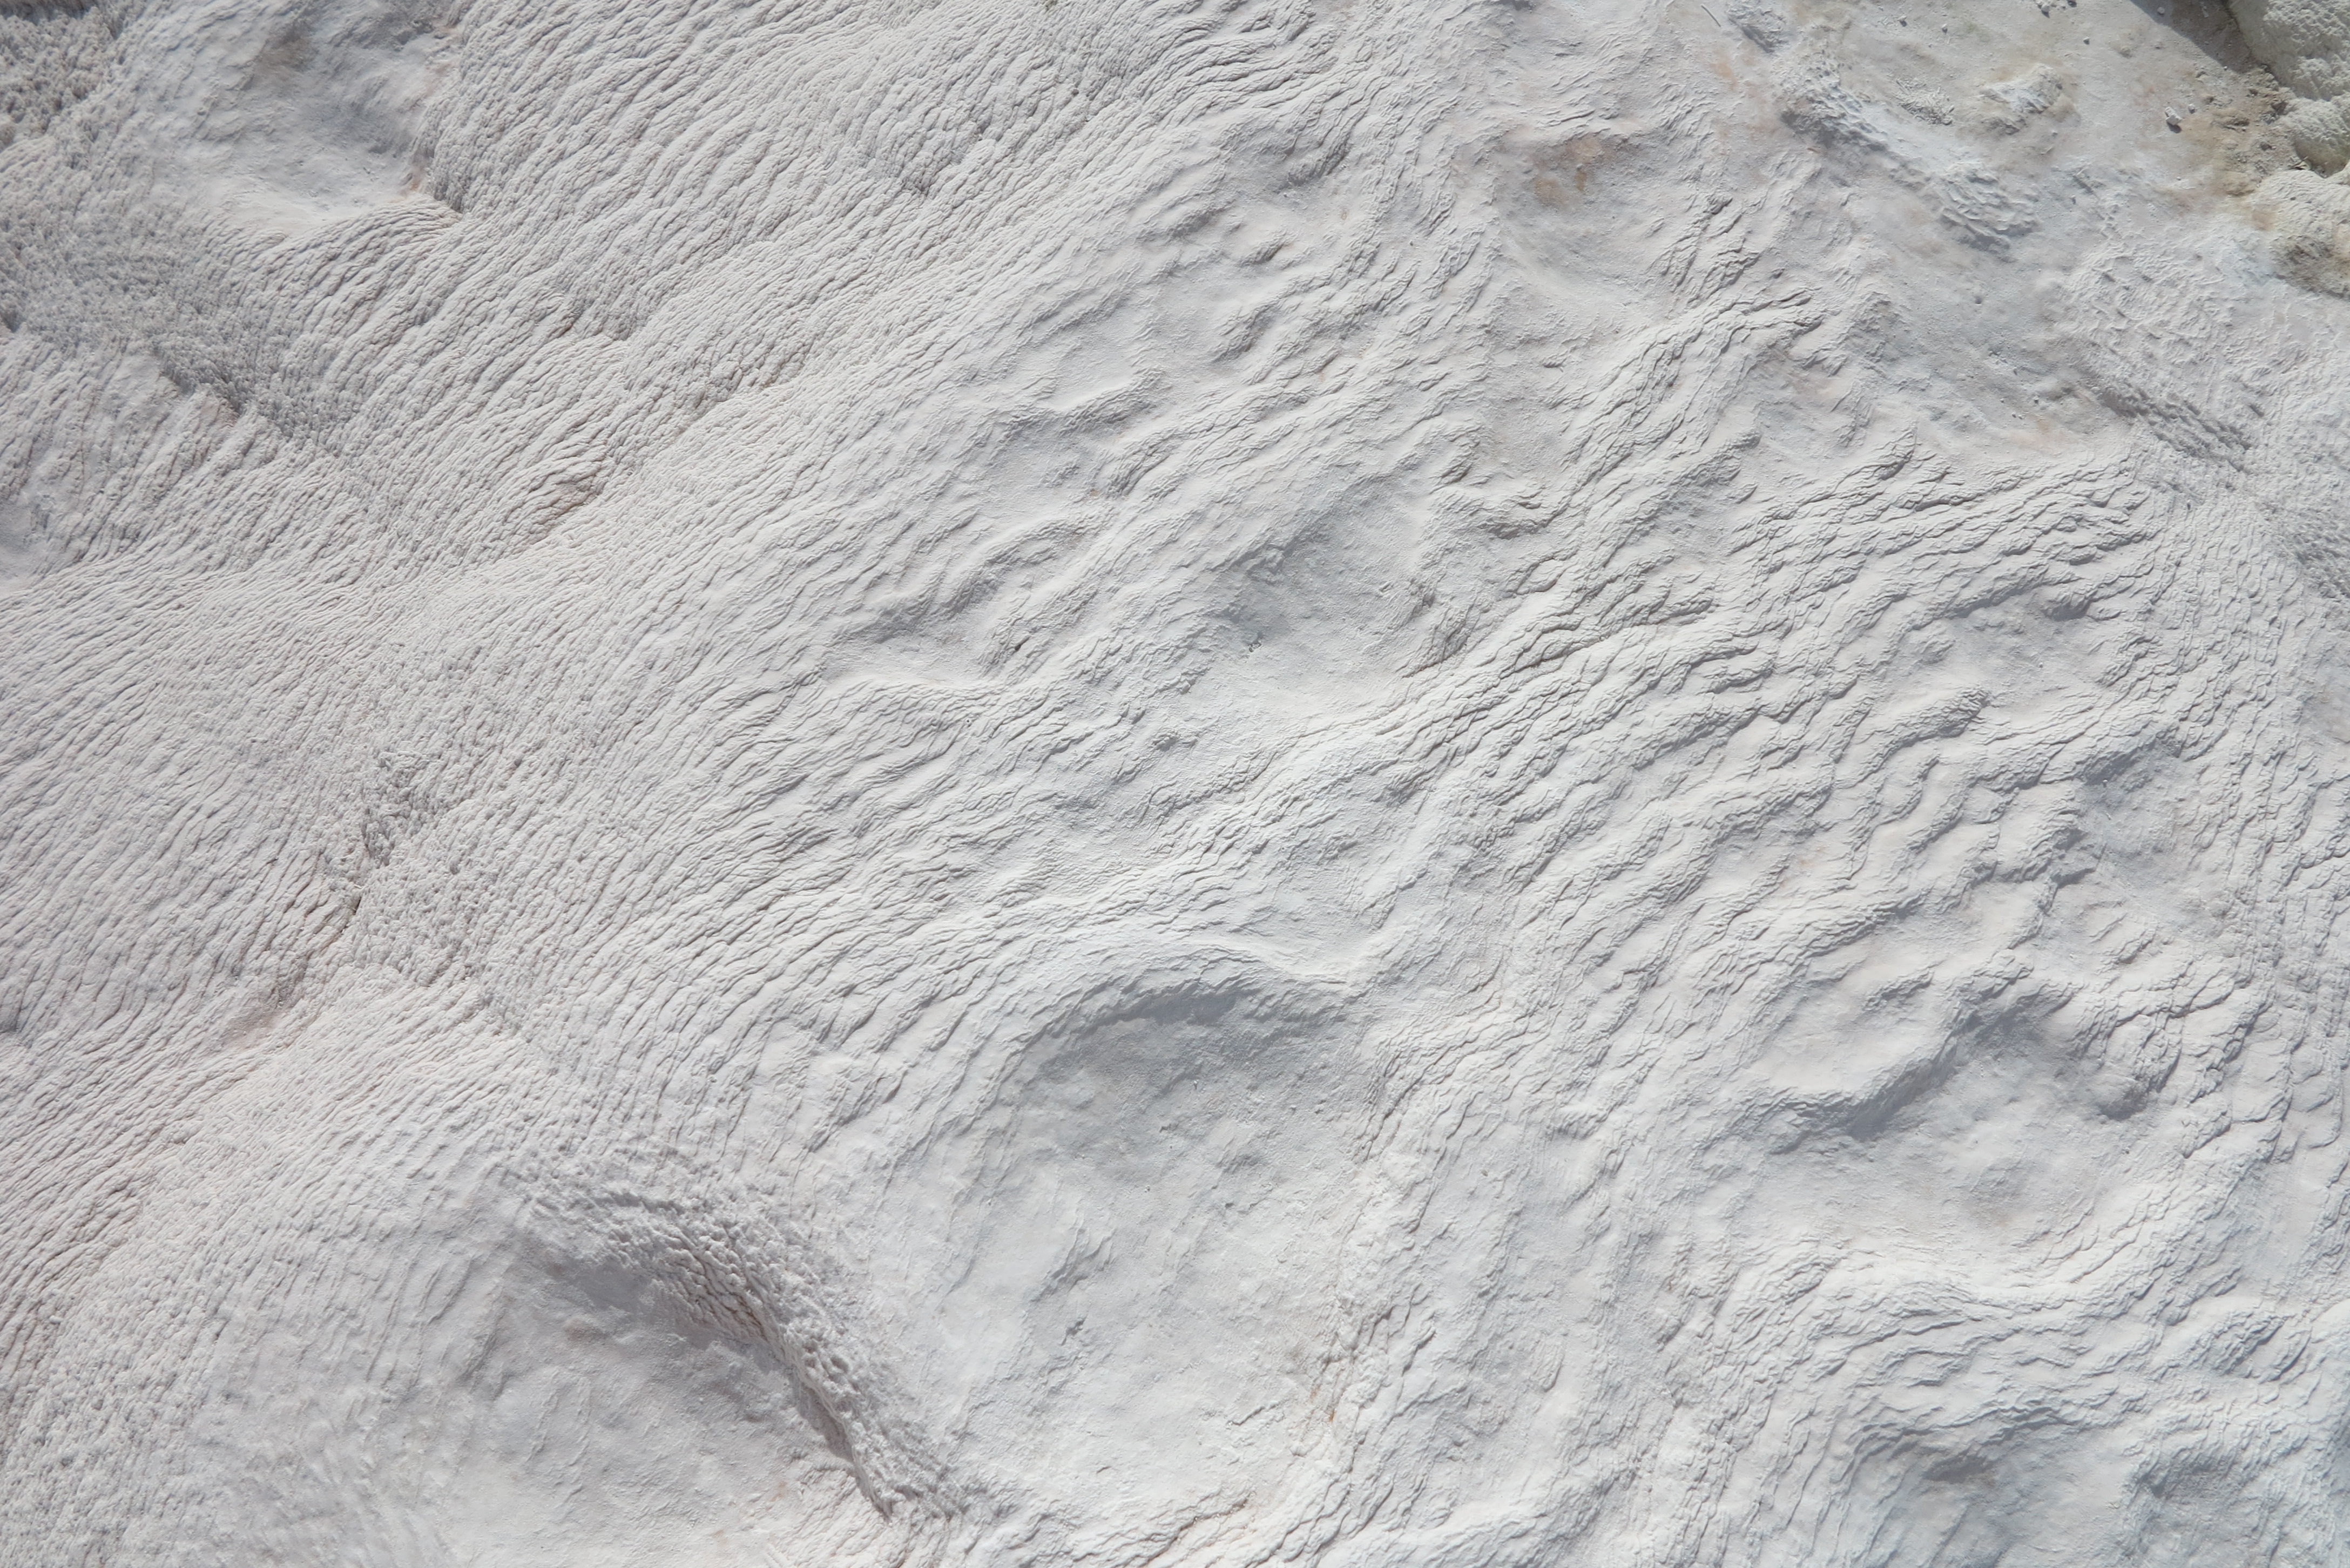
sand, rock, texture, floor, travel, material, turkey, plaster, flooring, pamukkale, lime floor, white floor, geological phenomenon